Yuri Filipchenko

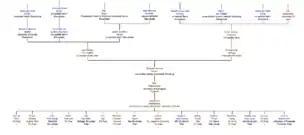
This academic genealogy tree generated by academictree.org denotes the individuals in Russian academia who inspired Filipchenko, as well as those who were inspired (directly or indirectly) by Filipchenko himself

Filipchenko was the first professor in Russia to introduce genetics at the collegiate level due to his annual course on inheritance Petersburg University, which he started teaching in 1913. He was also the first to publish a textbook on the subject of inheritance and genetics in Russia, which was called "Nasledstvennost"'. His articles and textbooks on inheritance were some of the first entry points for Russian biologists like Dobzhansky to modern genetics, and it is for this reason that Soviet botanist and historian Peter Zhukovsky once called Filipchenko "the teacher of our youth."